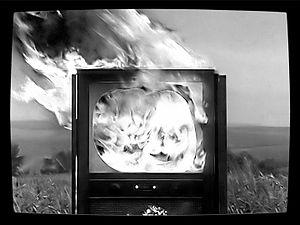
Morceau d'Interruption de TV